Death and funeral of Mary of Teck

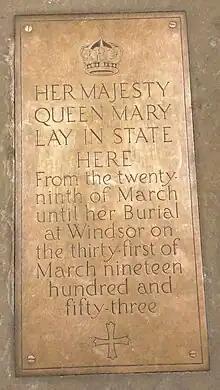
A plaque in Westminster Hall commemorating the lying in state

On 29 March at noon, the Archbishop of Canterbury conducted a small service at the chapel attended by the Queen, the Duke of Edinburgh, the Queen Mother, and other members of the royal family. A wreath of lilies, roses and carnations from Queen Elizabeth II and Prince Philip, Duke of Edinburgh was on top of the coffin, with a wreath from the Queen Mother and Princess Margaret, and another from Mary's children and other daughters-in-law placed nearby. At 2:29 pm the coffin was taken from Marlborough House to Westminster Hall for her lying in state, on a route that was a mile and a half long. It was draped in her personal standard with the wreath from Queen Elizabeth II on top. The gun carriage of the King's Troop, Royal Horse Artillery, on which the coffin was placed, passed The Mall towards the Horse Guards Parade and into Whitehall in a procession through streets lined by half a million people. There were six pallbearers, including colonels from four regiments of which Mary had been colonel-in-chief. Taking part in the procession were 210 all ranks from the Royal Air Force, followed by 210 all ranks from the Brigade of Gurkhas, 42 all ranks from the Household Cavalry, and 262 all ranks from the Royal Navy and the Royal Marines. Following them were the massed bands of the Brigade of Gurkhas, two of Queen Mary's footmen, two of her pages, and her steward. The gun carriage was escorted by three pallbearers on either side, flanked on the outside by the bearer party from the Queen's Company of the Grenadier Guards. The Duke of Edinburgh (in the uniform of an Admiral of the Fleet), the Duke of Windsor (also in the uniform of an Admiral of the Fleet), the Duke of Gloucester (in the uniform of the Colonel of the Scots Guards), the Duke of Kent (in top hat and morning dress), Prince Georg of Denmark, members of the British nobility, the First Sea Lord, the Adjutant-General to the Forces, Sir John Whitworth-Jones, and detachments from regiments associated with Mary followed the procession. The whole route was lined with military personnel, all at reverse arms. They only presented arms once the gun carriage was passing in front of them. The participants marched at a pace of 80 to the minute and gun salutes were fired every minute. The procession lasted twenty six minutes and the coffin arrived at Westminster Hall at 2:55 pm.